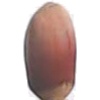
Label: Hazelnut 1